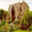
Label: castle